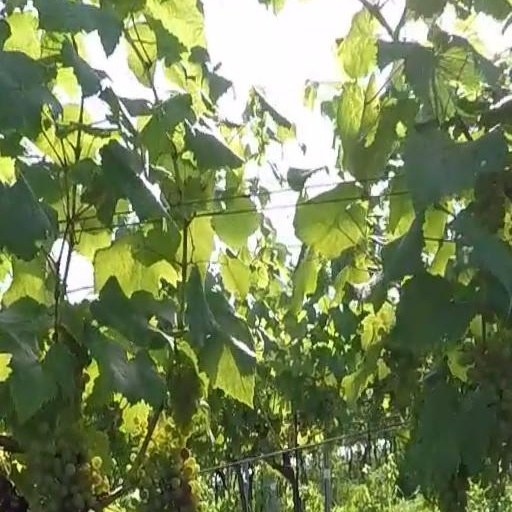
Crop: grape